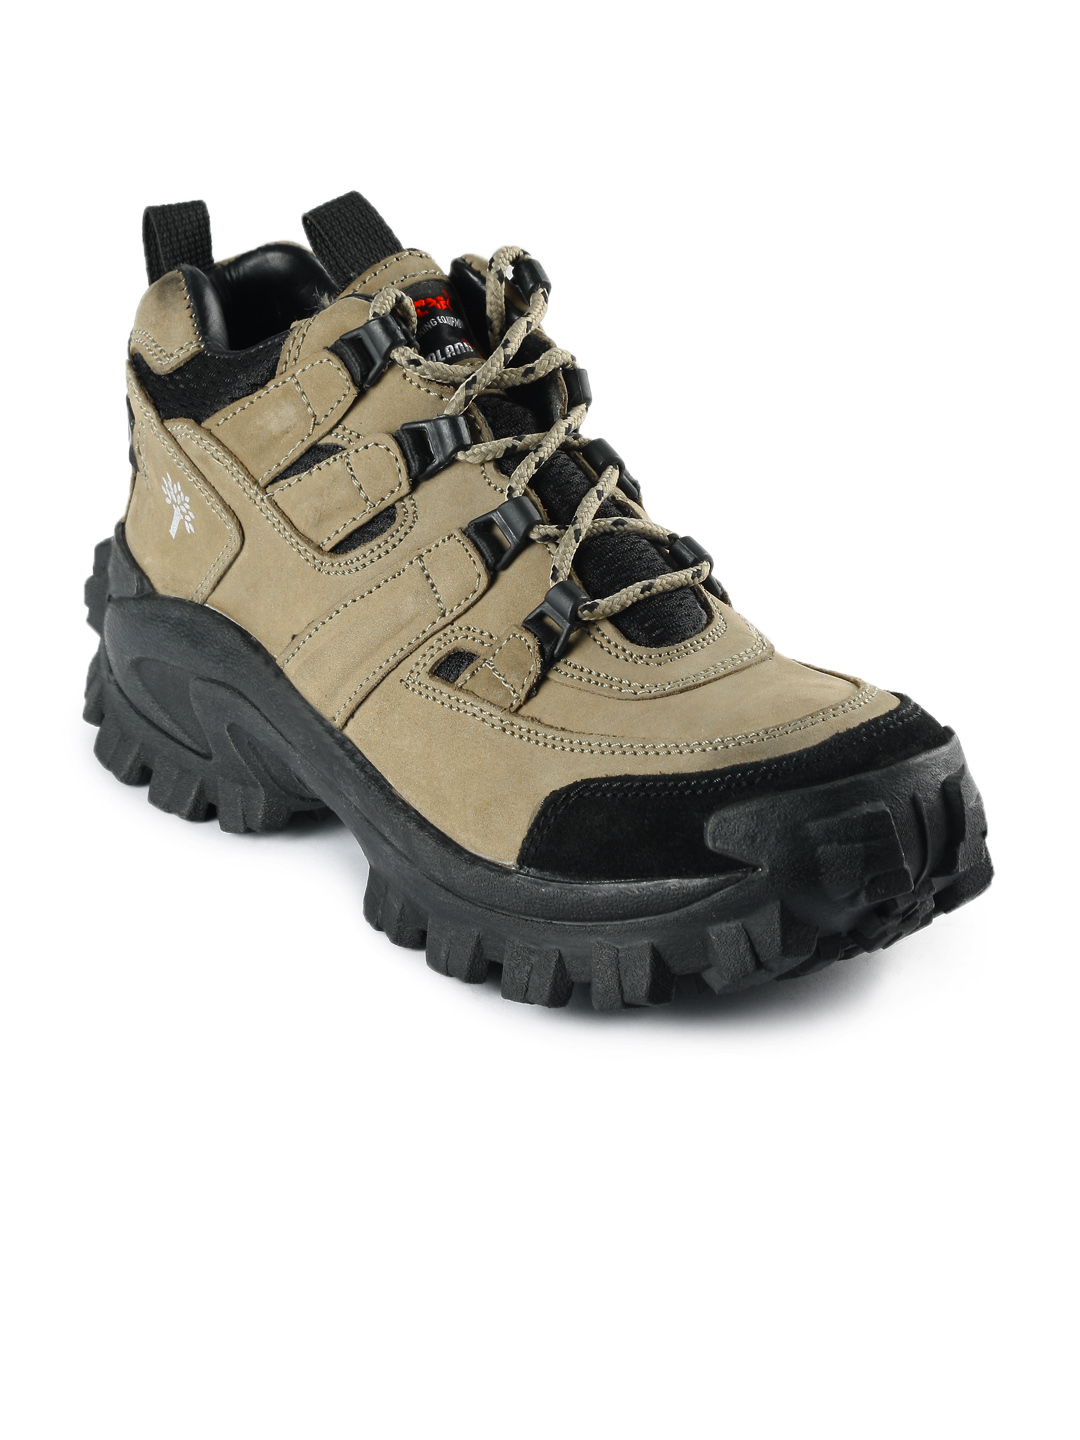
Woodland Men Khaki Casual Shoes
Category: Footwear / Shoes / Casual Shoes
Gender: Men
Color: Khaki
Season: Summer 2016
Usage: Casual